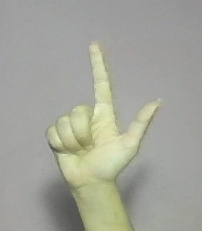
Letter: laam